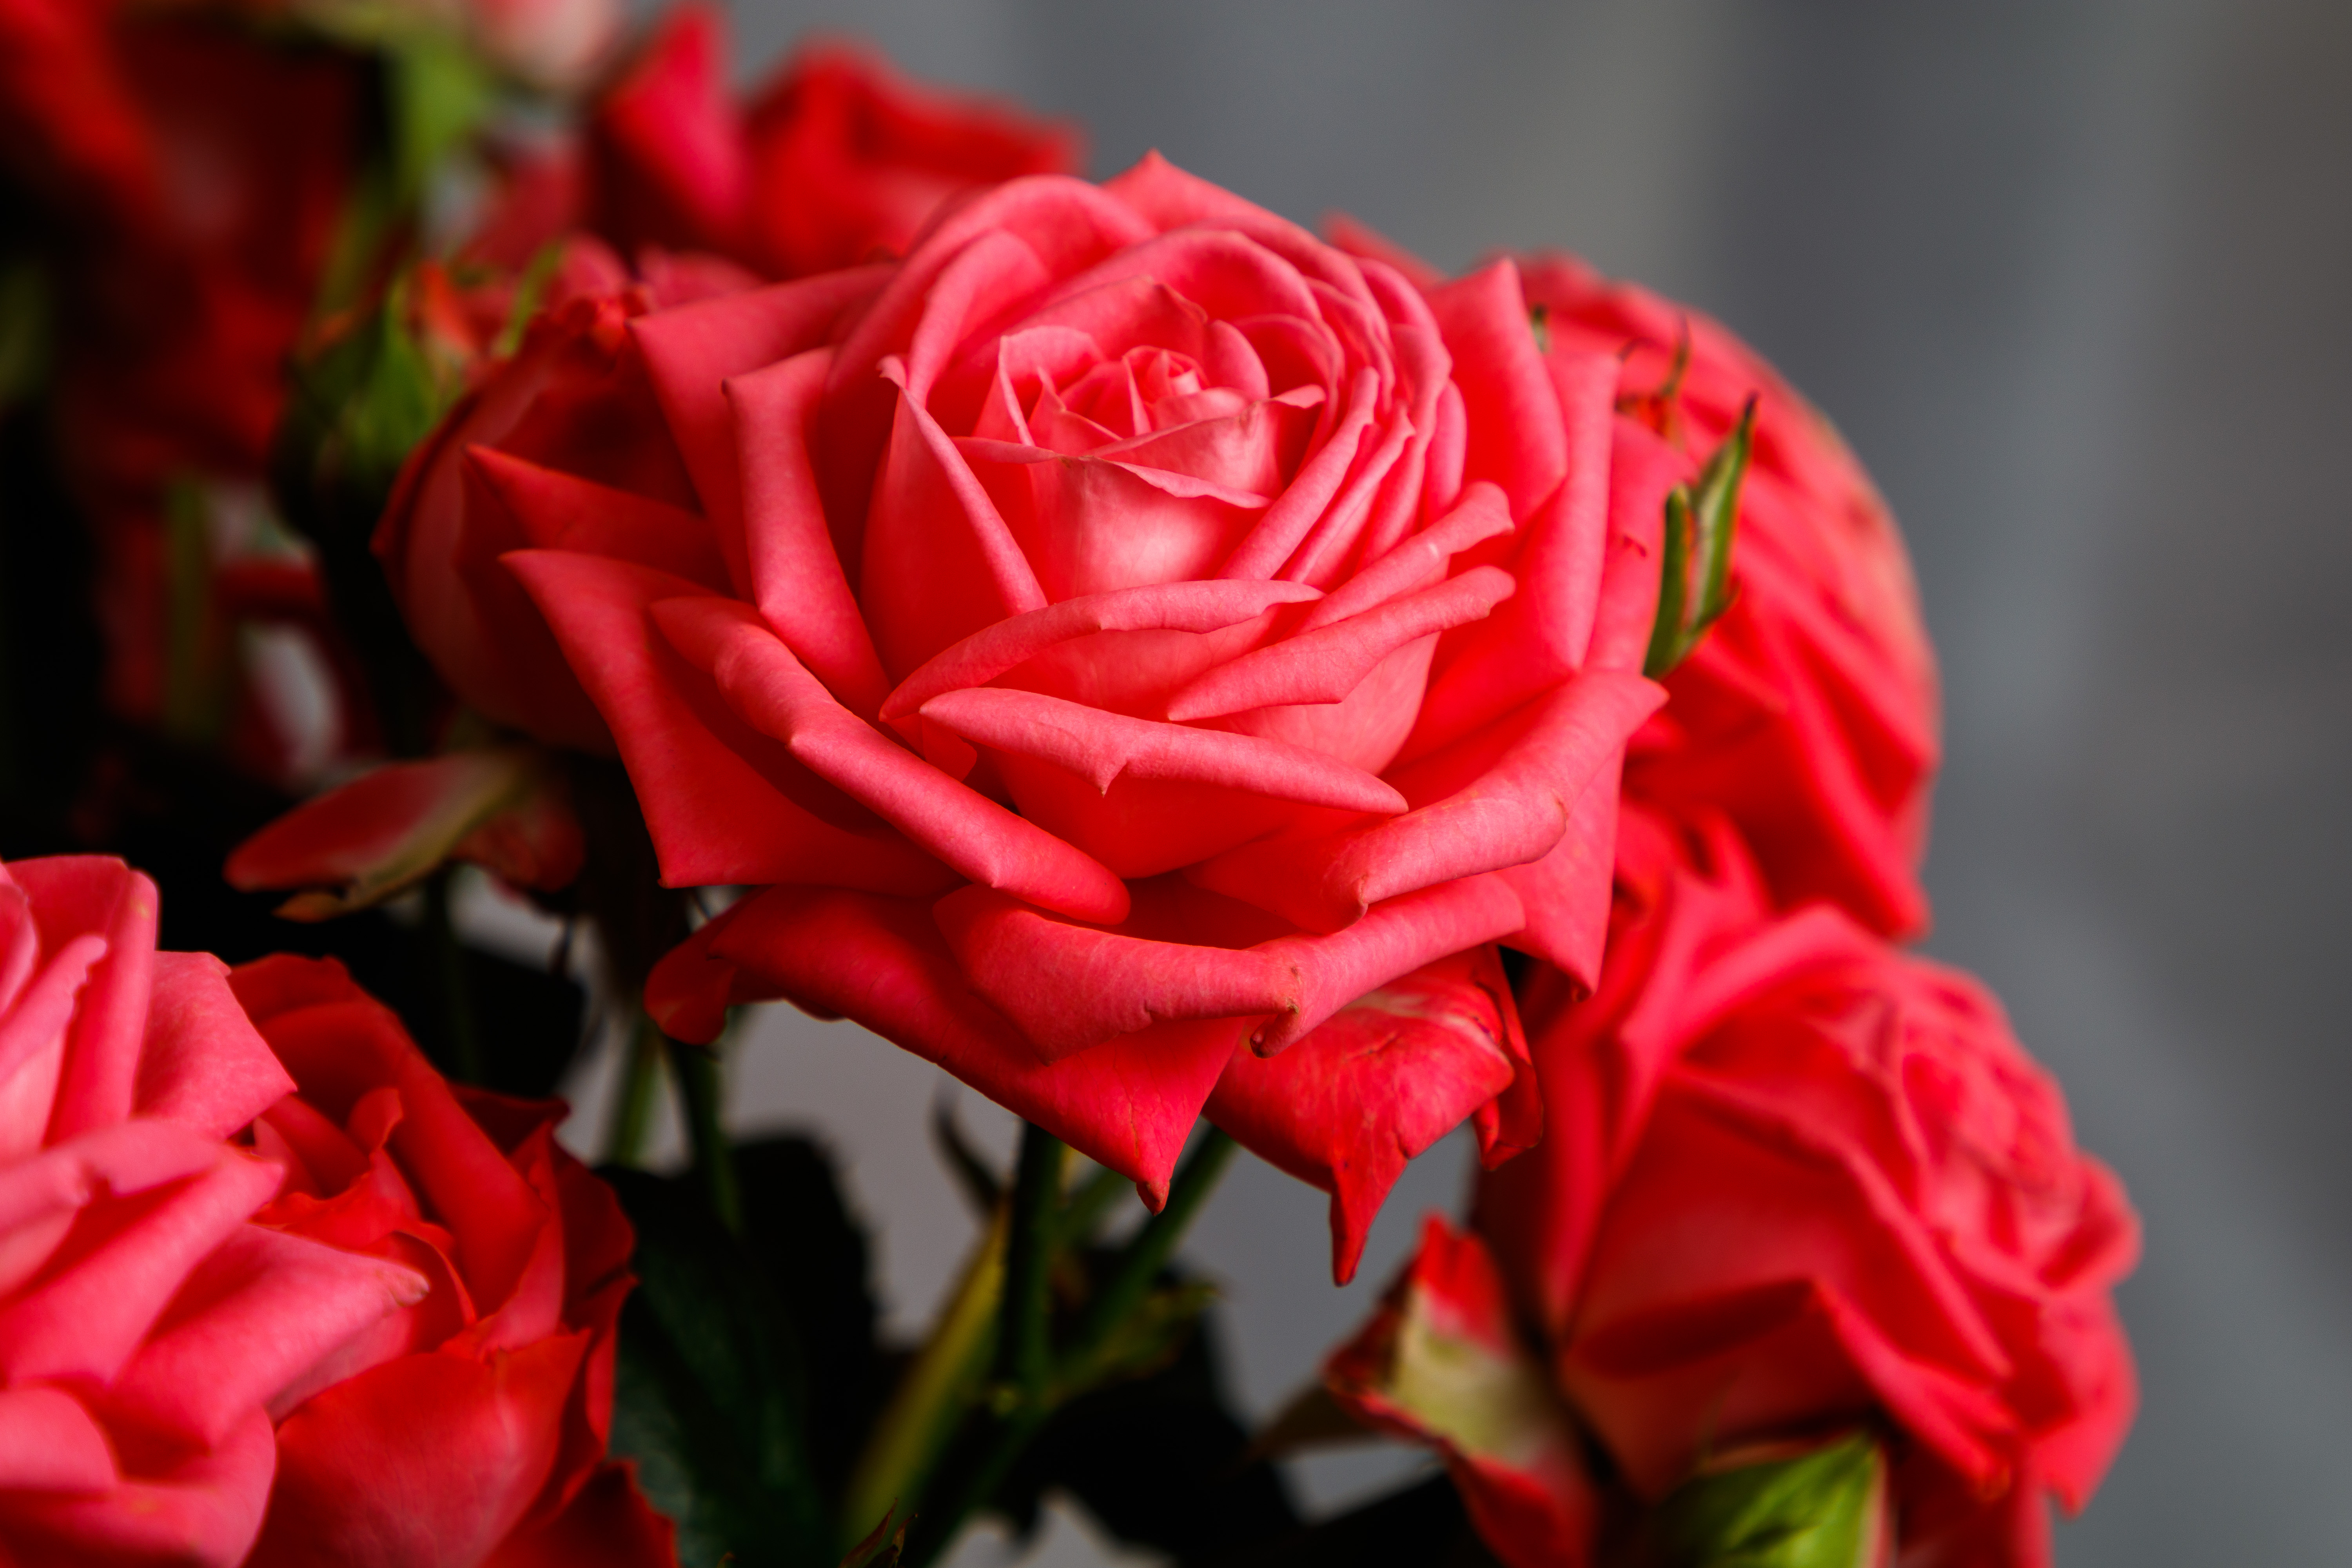
flowers, petals, nature, colorful, flower, flower garden, smell, living, happiness, summer, bloom, plants, garden, village, rural area, petal, red, flowering plant, rose family, floristry, garden roses, rose order, carmine, botany, rose, close up, annual plant, Hybrid tea rose, cut flowers, flower arranging, herbaceous plant, bouquet, floribunda, still life photography, perennial plant, wedding ceremony supply, macro photography, rosa centifolia, floral design, valentine's day, begonia, Pedicel